Judiciary of Jersey

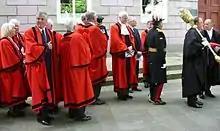
The Bailiff and Jurats outside the Royal Court in 2009

Commissioners of the Royal Court are part-time judges, appointed by the Bailiff from either Commonwealth judges or senior experienced lawyers from the United Kingdom and Islands, either for defined periods of time or for specific cases.